Desmoulin's whorl snail

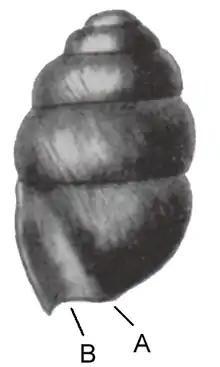
lateral view of the shell of "Vertigo moulinsiana"

The distribution of this species is Atlantic (the part of the Palearctic area which is under the direct climatic influence of the Atlantic Ocean), and southern-European.